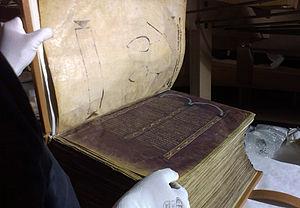
Codex Amiatinus